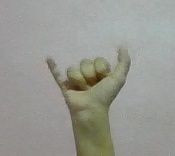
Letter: ya